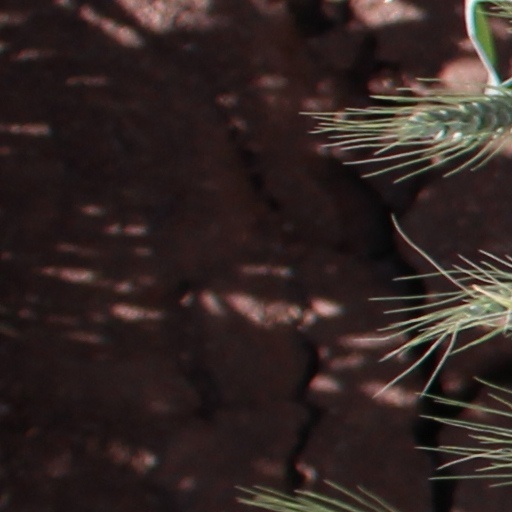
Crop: wheat